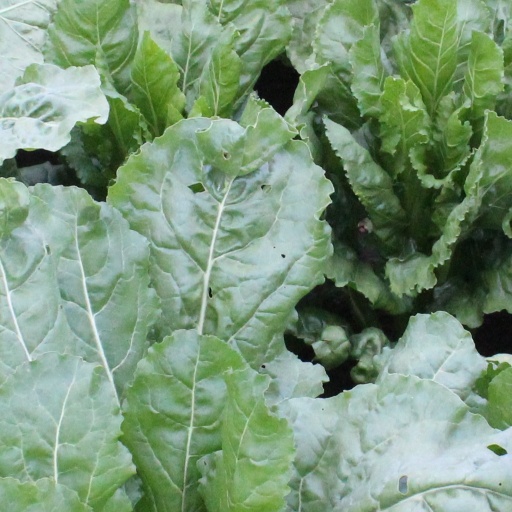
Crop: sugar beet